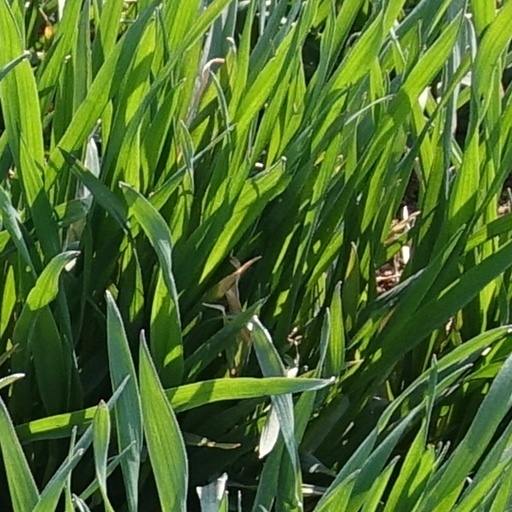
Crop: wheat